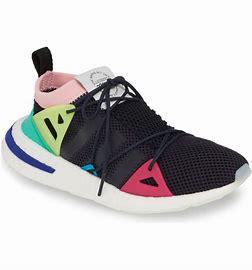
Brand: Adidas
Model: Arkyn